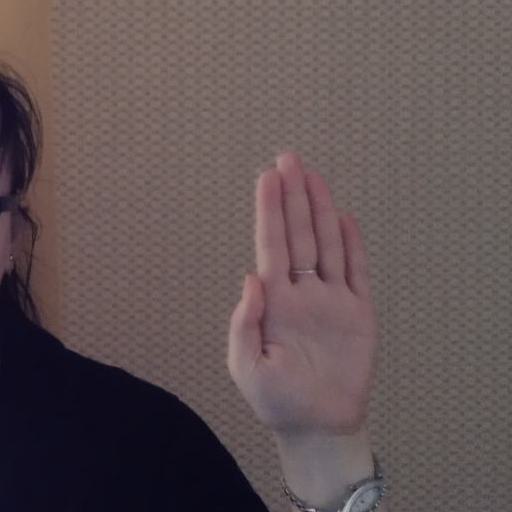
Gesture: stop